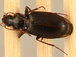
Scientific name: Calathus advena
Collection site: Rocky Mountains NEON (RMNP), plot RMNP_014